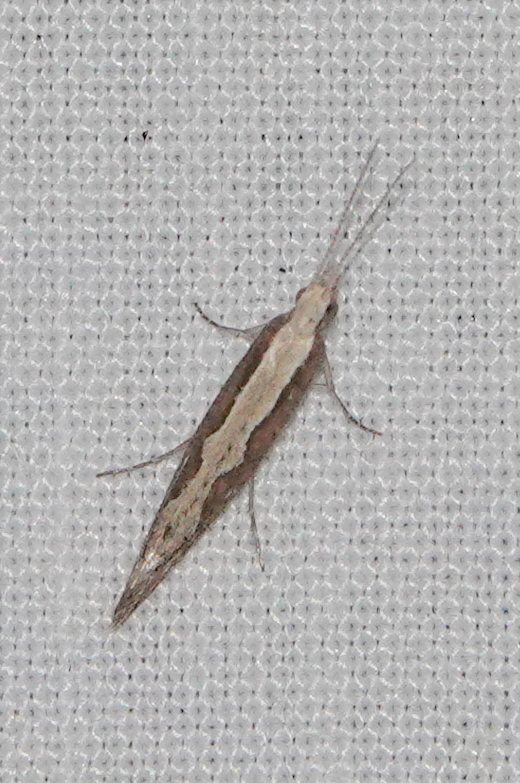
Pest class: diamondback_moth